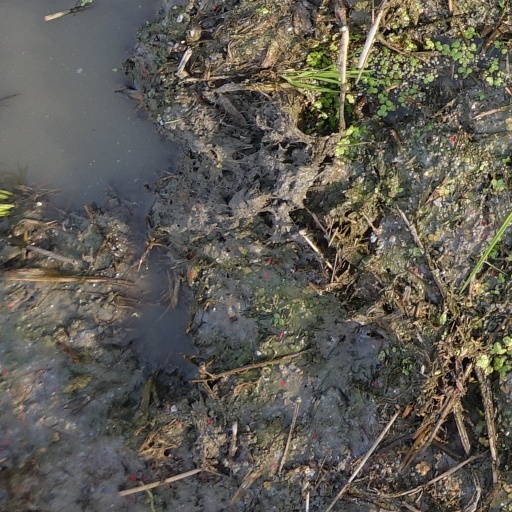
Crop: rice